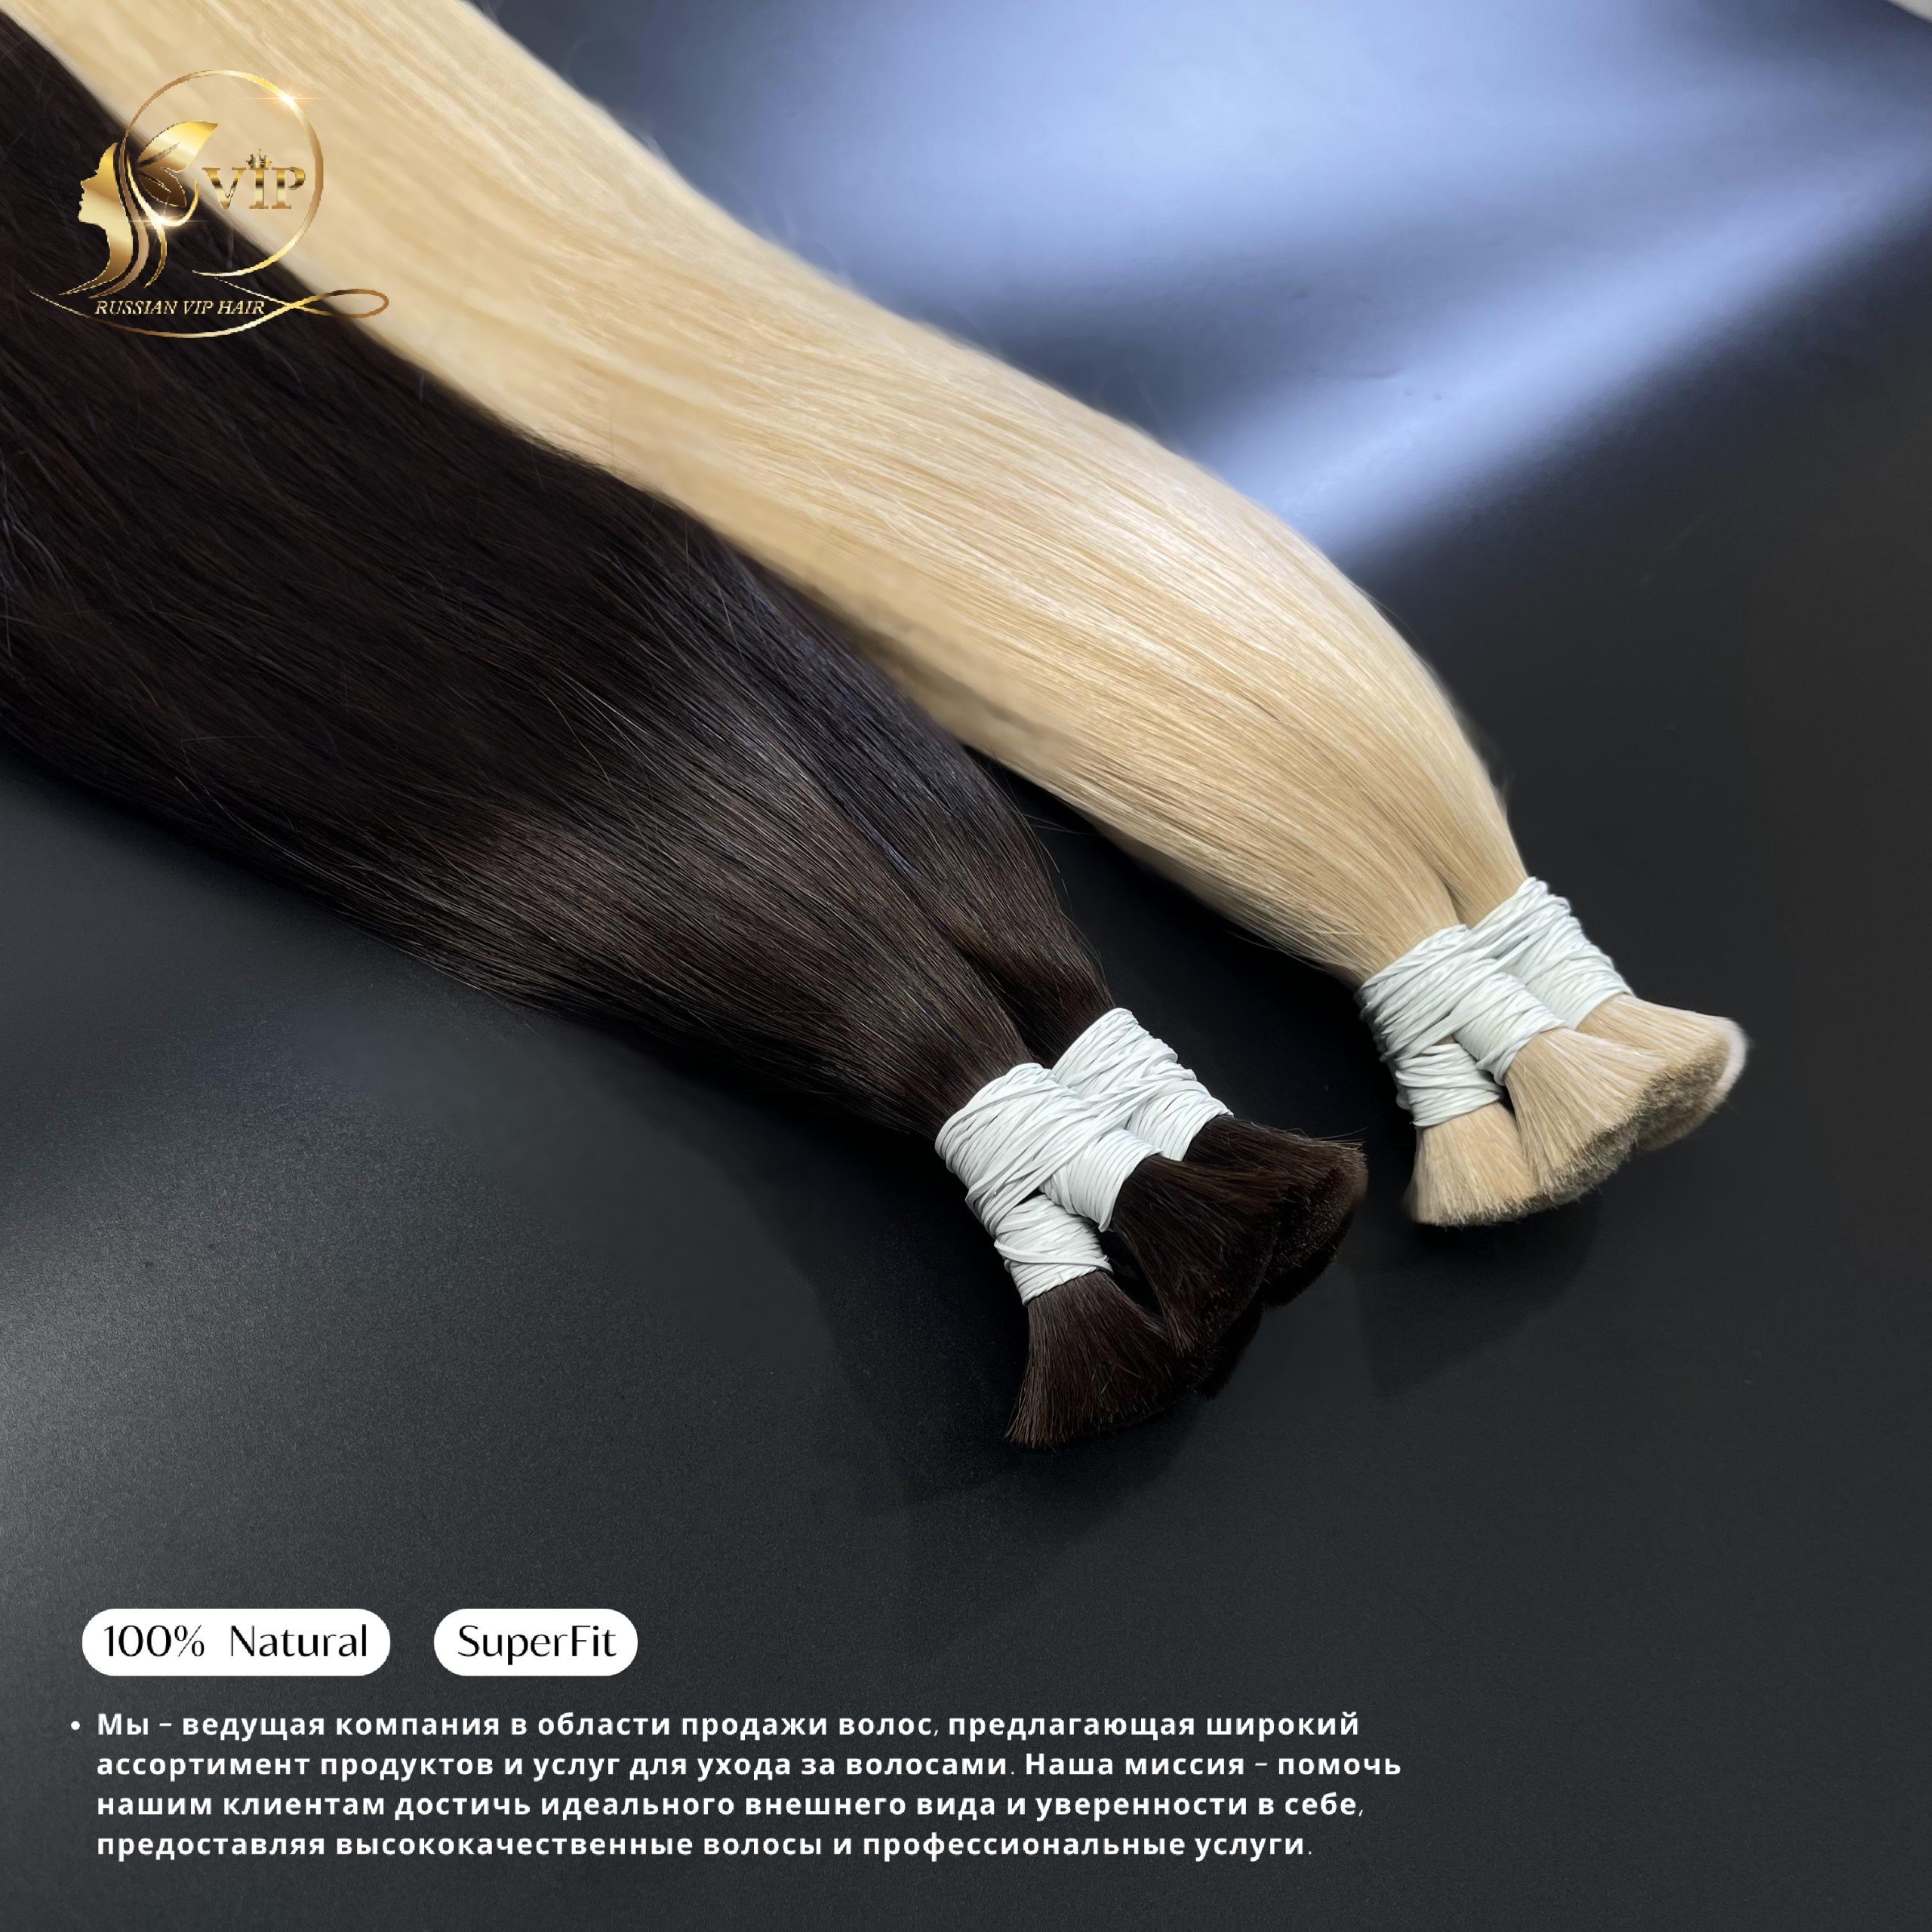
hair, Artificial hair integrations